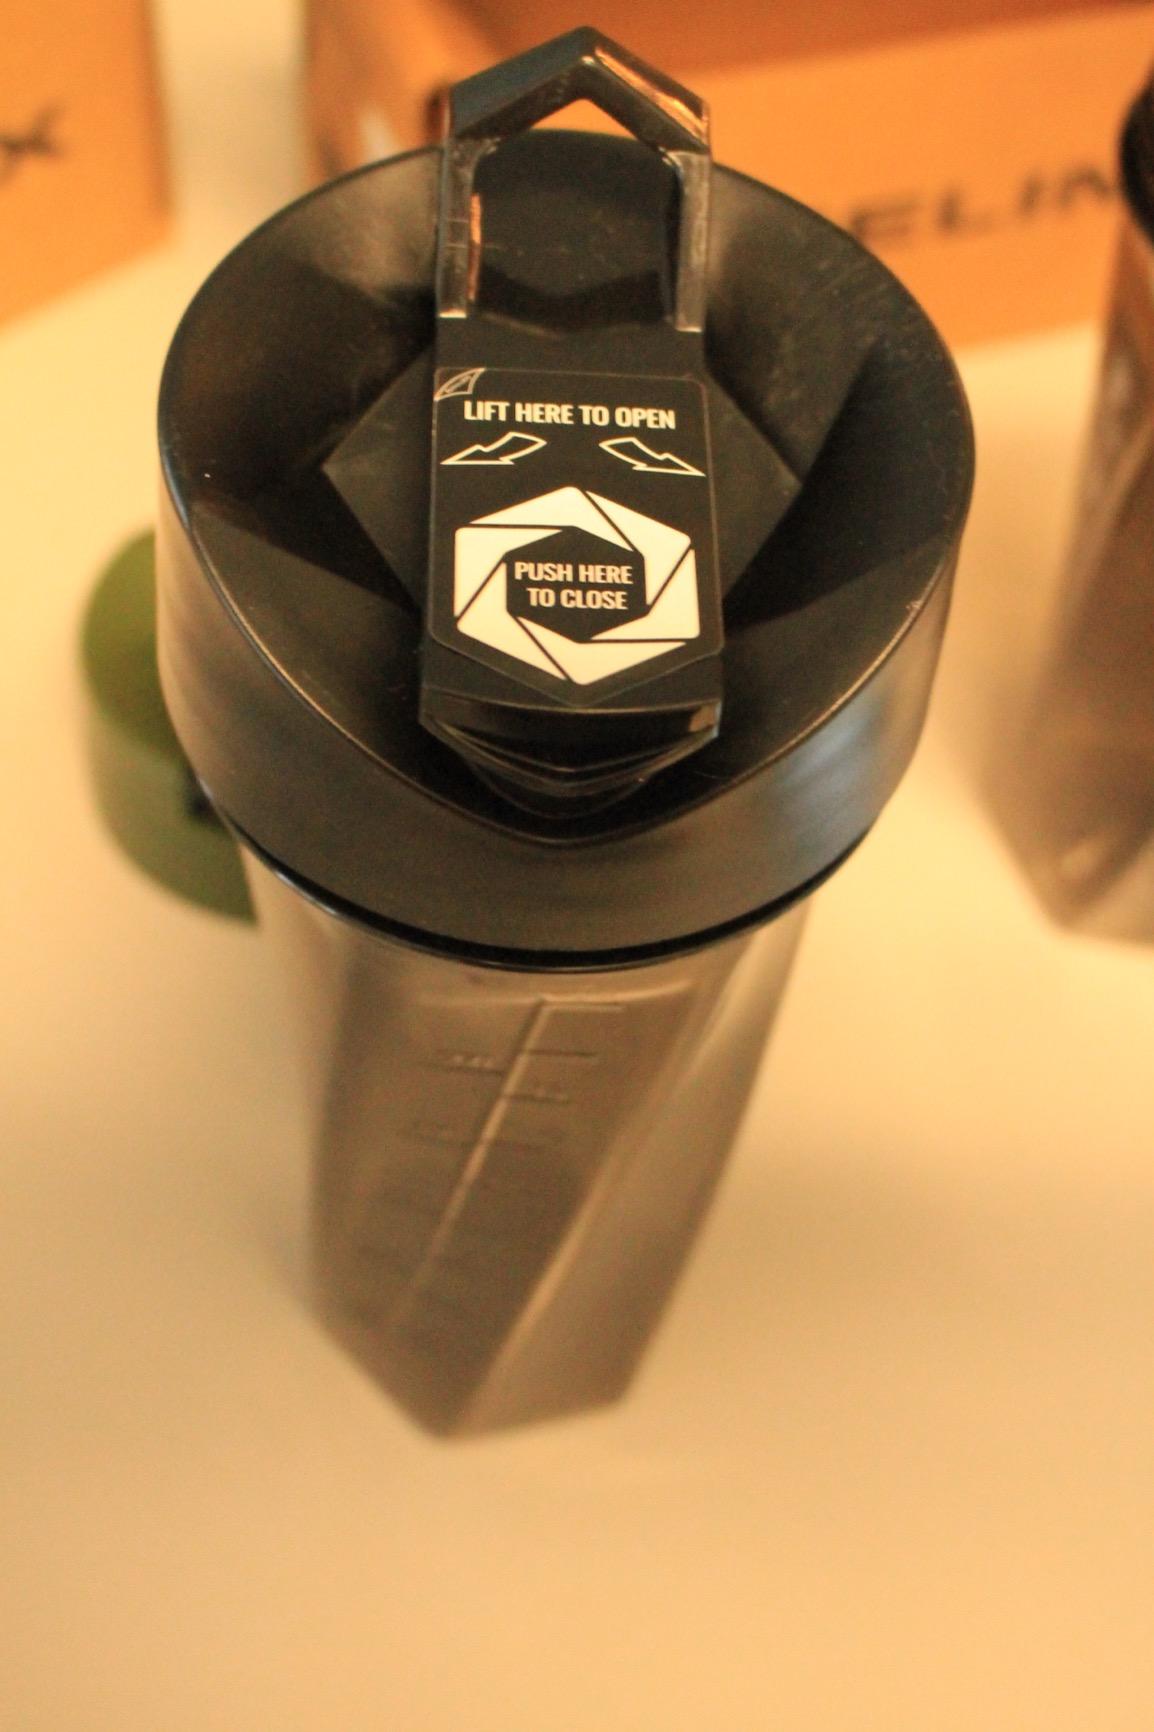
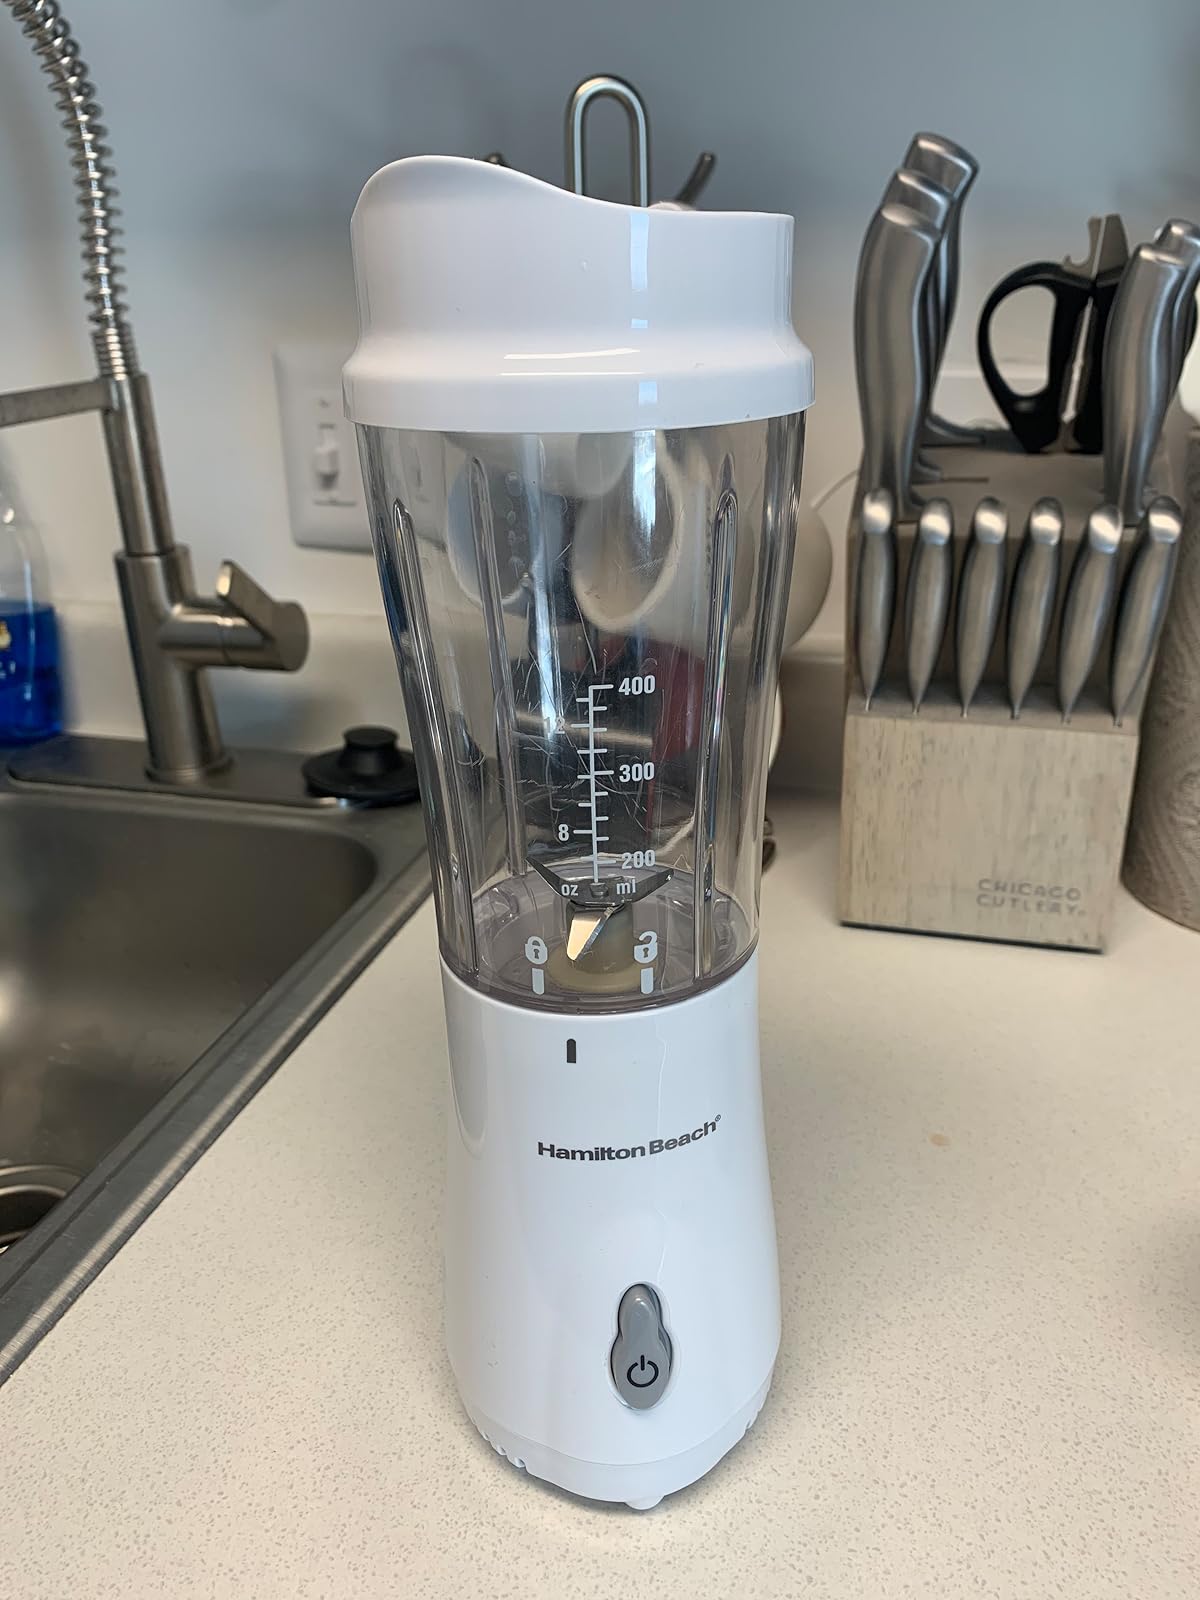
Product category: items_blender
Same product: no